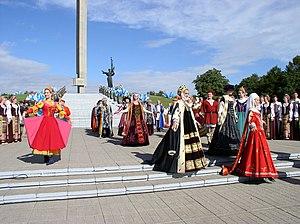
Minsk est la capitale de la république de Biélorussie. Sa population s'élevait à 1 992 685 habitants en 2019, ce qui fait d'elle la dixième localité la plus peuplée d'Europe.